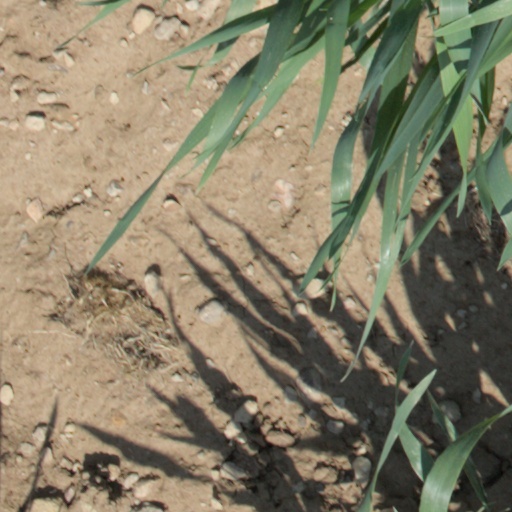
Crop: wheat